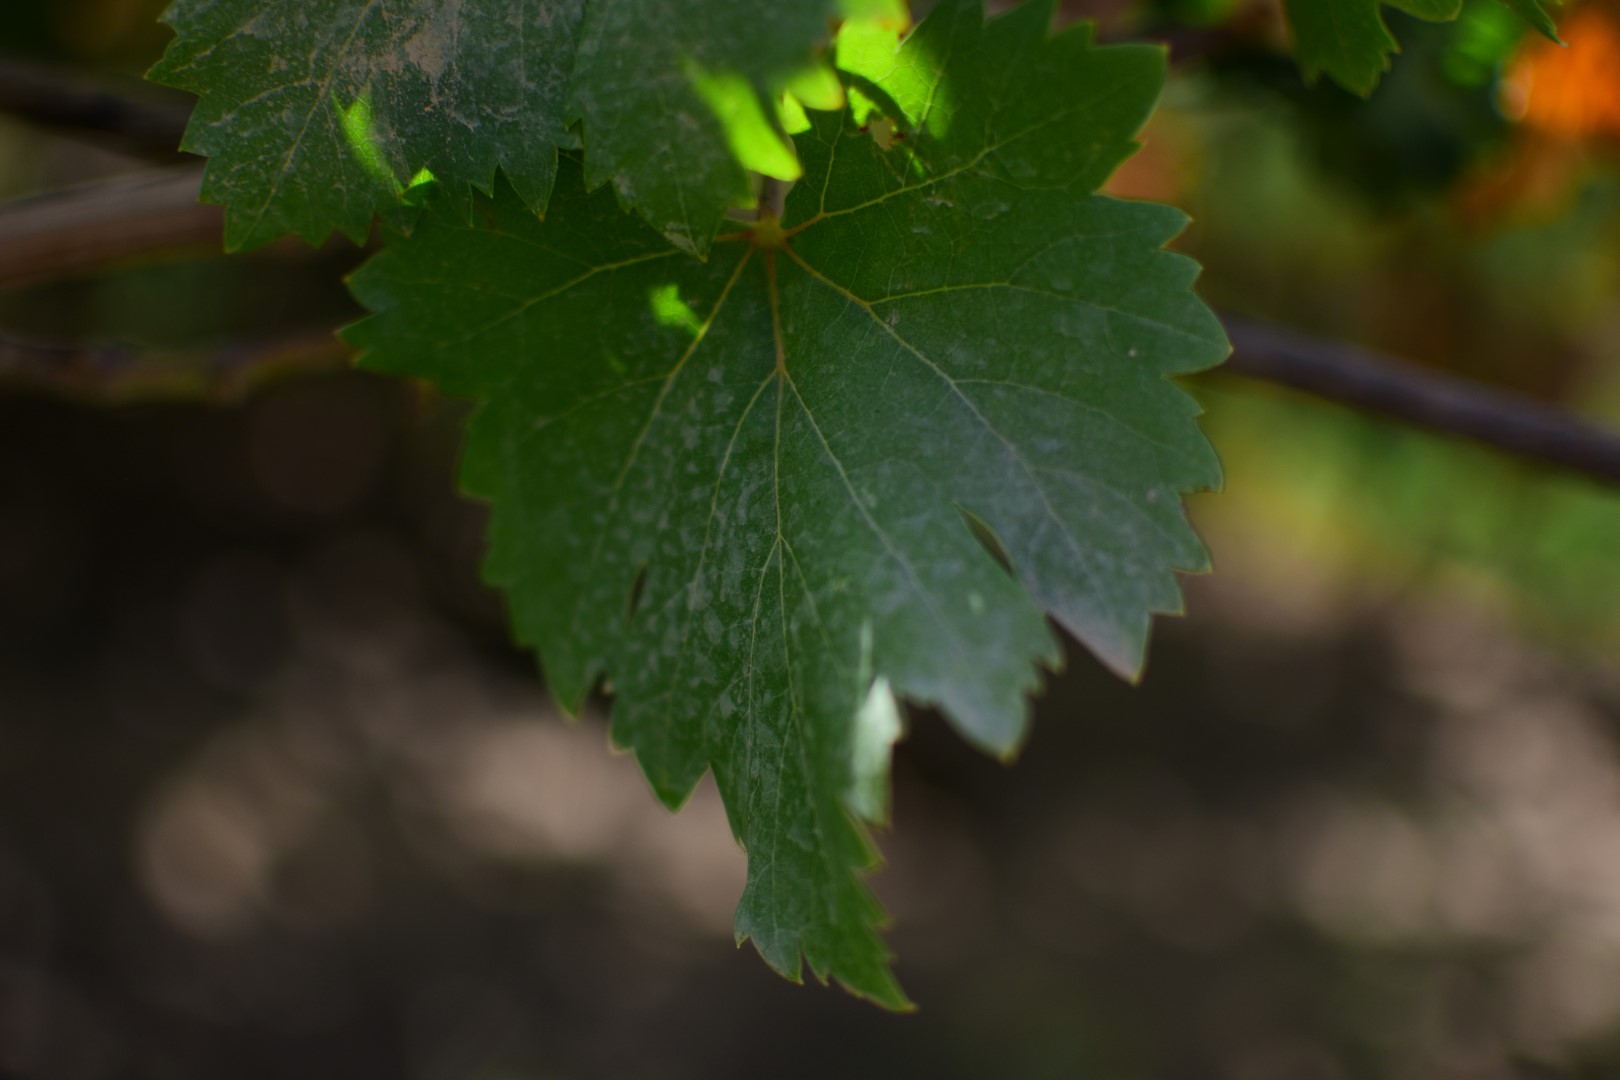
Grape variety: Shdah